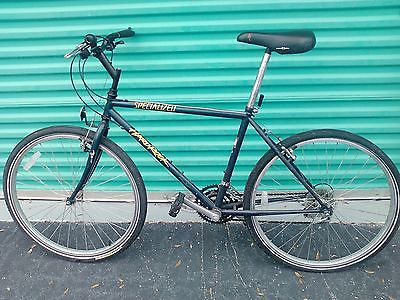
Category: bicycle